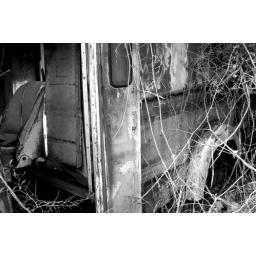
an old overgrown delivery truck that I found on the side of the road on a little back road in south Georgia